Emergency vehicle lighting

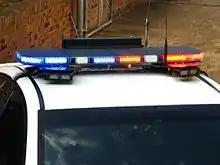
An LED lightbar on a police car, also fitted with ANPR cameras

Since their introduction in 1948, rotating beacons have become widely accepted as a means of attracting attention to one's vehicle. Although the use of the single beacon in law enforcement has dropped since the introduction of light bars, they are still used by some police departments, because of their lower cost or due to tradition. One agency that continues to employ traditional red rotating beacons on its patrol cars is the Michigan State Police. Beacons are also occasionally used on construction equipment when a full-sized lightbar would be unnecessary or impractical to attach to the vehicle.